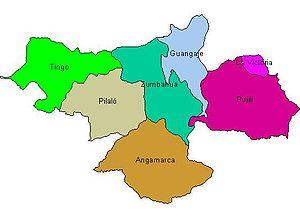
Le canton de Pujilí est l'un des sept cantons de la province de Cotopaxi, au centre de l'Équateur. En 2010, sa population s'élevait à 69 055 habitants.